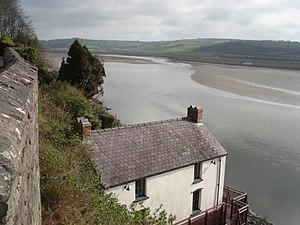
Le Tâf est un fleuve du sud-ouest du Pays de Galles.